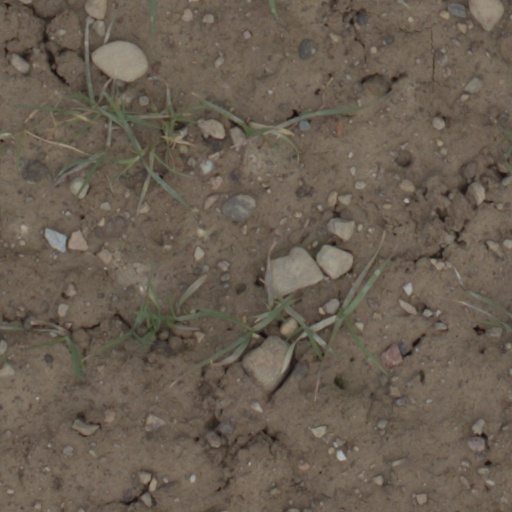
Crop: wheat